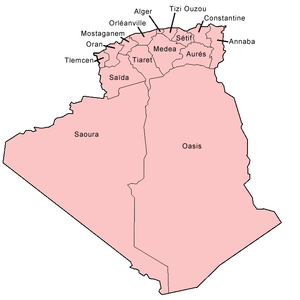
Département algériens entre 1962 et 1974
L'Algérie est divisée en cinquante-huit collectivités publiques territoriales appelées wilayas, elles-mêmes subdivisées en daïras.